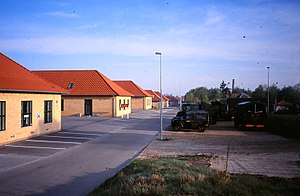
Hærens Sergentskole
Varde Kaserne. 12 maj 2006.
Hærens Sergentskole, Varde, er en uddannelsesinstitution i Forsvaret, der uddanner sergenter, oversergenter og seniorsergenter til alle Hærens våbenarter.